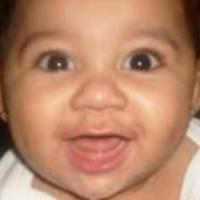
Age group: age 01-10